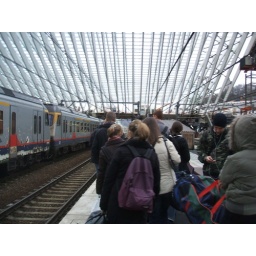
we take field trips by train here in belgium. no yellow dogs.